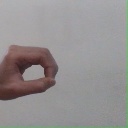
अक्षर: औ